Nana Mouskouri

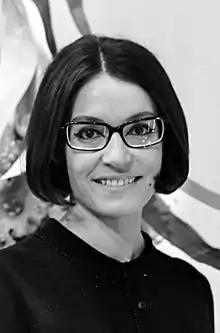
Mouskouri in 1966

Ioanna "Nana" Mouskouri (born 13 October 1934) is a Greek singer and politician. Over the span of her career, she has released an estimated 450 albums in at least thirteen languages, including Greek, French, English, German, Dutch, Portuguese, Italian, Japanese, Spanish, Hebrew, Welsh, Mandarin Chinese and Corsican.